Ferdinand Carré

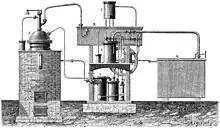
Carré's ice-making device

In 1850, Ferdinand's brother (22 January 1833 – 7 May 1894) developed the first absorption refrigerator, using water and sulphuric acid. Ferdinand continued Edmond's work on the process and in 1858 developed a machine which used water as the absorbent and ammonia as refrigerant. His absorption machine was patented in France in 1859 and in the United States in 1860. In 1862 he exhibited his ice-making machine at the Universal London Exhibition, producing an output of per hour. His design was based on the gas–vapour system of Australian inventor James Harrison.